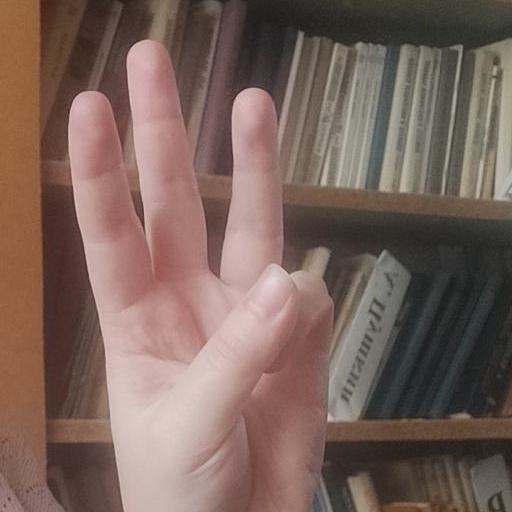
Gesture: three